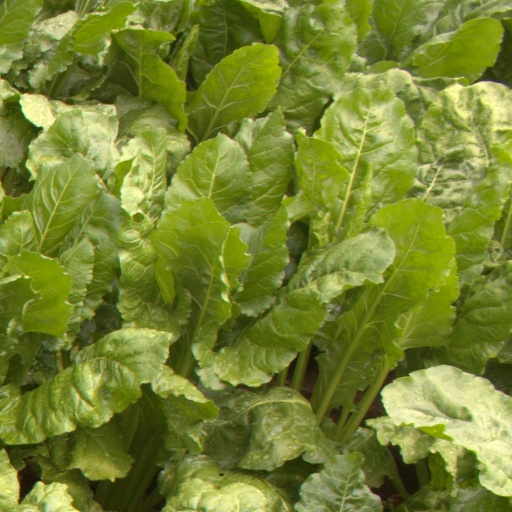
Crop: sugar beet